White-tailed eagle

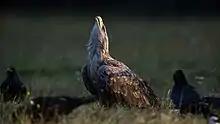
An adult white-tailed eagle with an apparent bird kill, of unidentified species. It is warding off crows wishing to scavenge it.

White-tailed eagles may be found in varied habitat but usually are closely associated with water and generally occurs in lowland areas. Although mainly a lowland species, the species is known to live at elevations of so long as there is water access in some parts of Central Asia and Siberia. In coastal areas, the species may range from high sea cliffs down to low-lying islands and archipelagos. Especially in winter, many white-tailed eagles often frequent low coastal spots, estuaries and coastal marshes. Several studies have supported that coastal areas are preferred when available during winter. In many areas, white-tailed eagles can seem to switch freely between usually cliff habitat and wooded spots for nesting sites and the center of their home range habitat. In some areas, such as Japan, this species may occur in regions with intensive human fishing activity and they may become unusually partially habituated to this human presence. Inland, white-tailed eagles usually require secluded woods, forested areas or groups of trees with tall mature trees and access to freshwater wetlands such as lakes, river systems, marshes or extensive, low-disturbance farmland. In the alluvial wetlands of Croatia, 95% of nests were found within of deep freshwater.